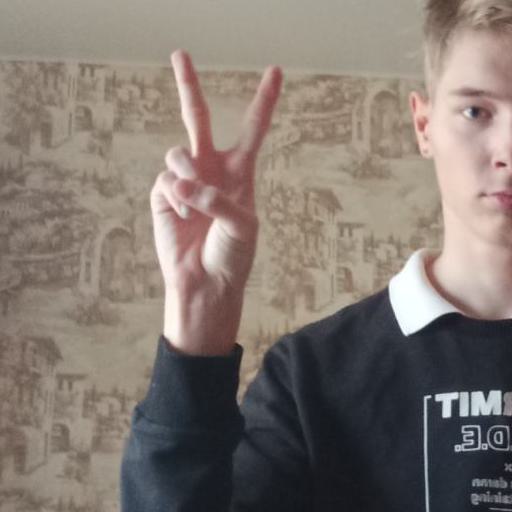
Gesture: peace